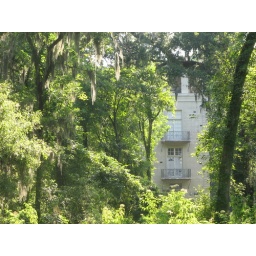
cool building or house by lake